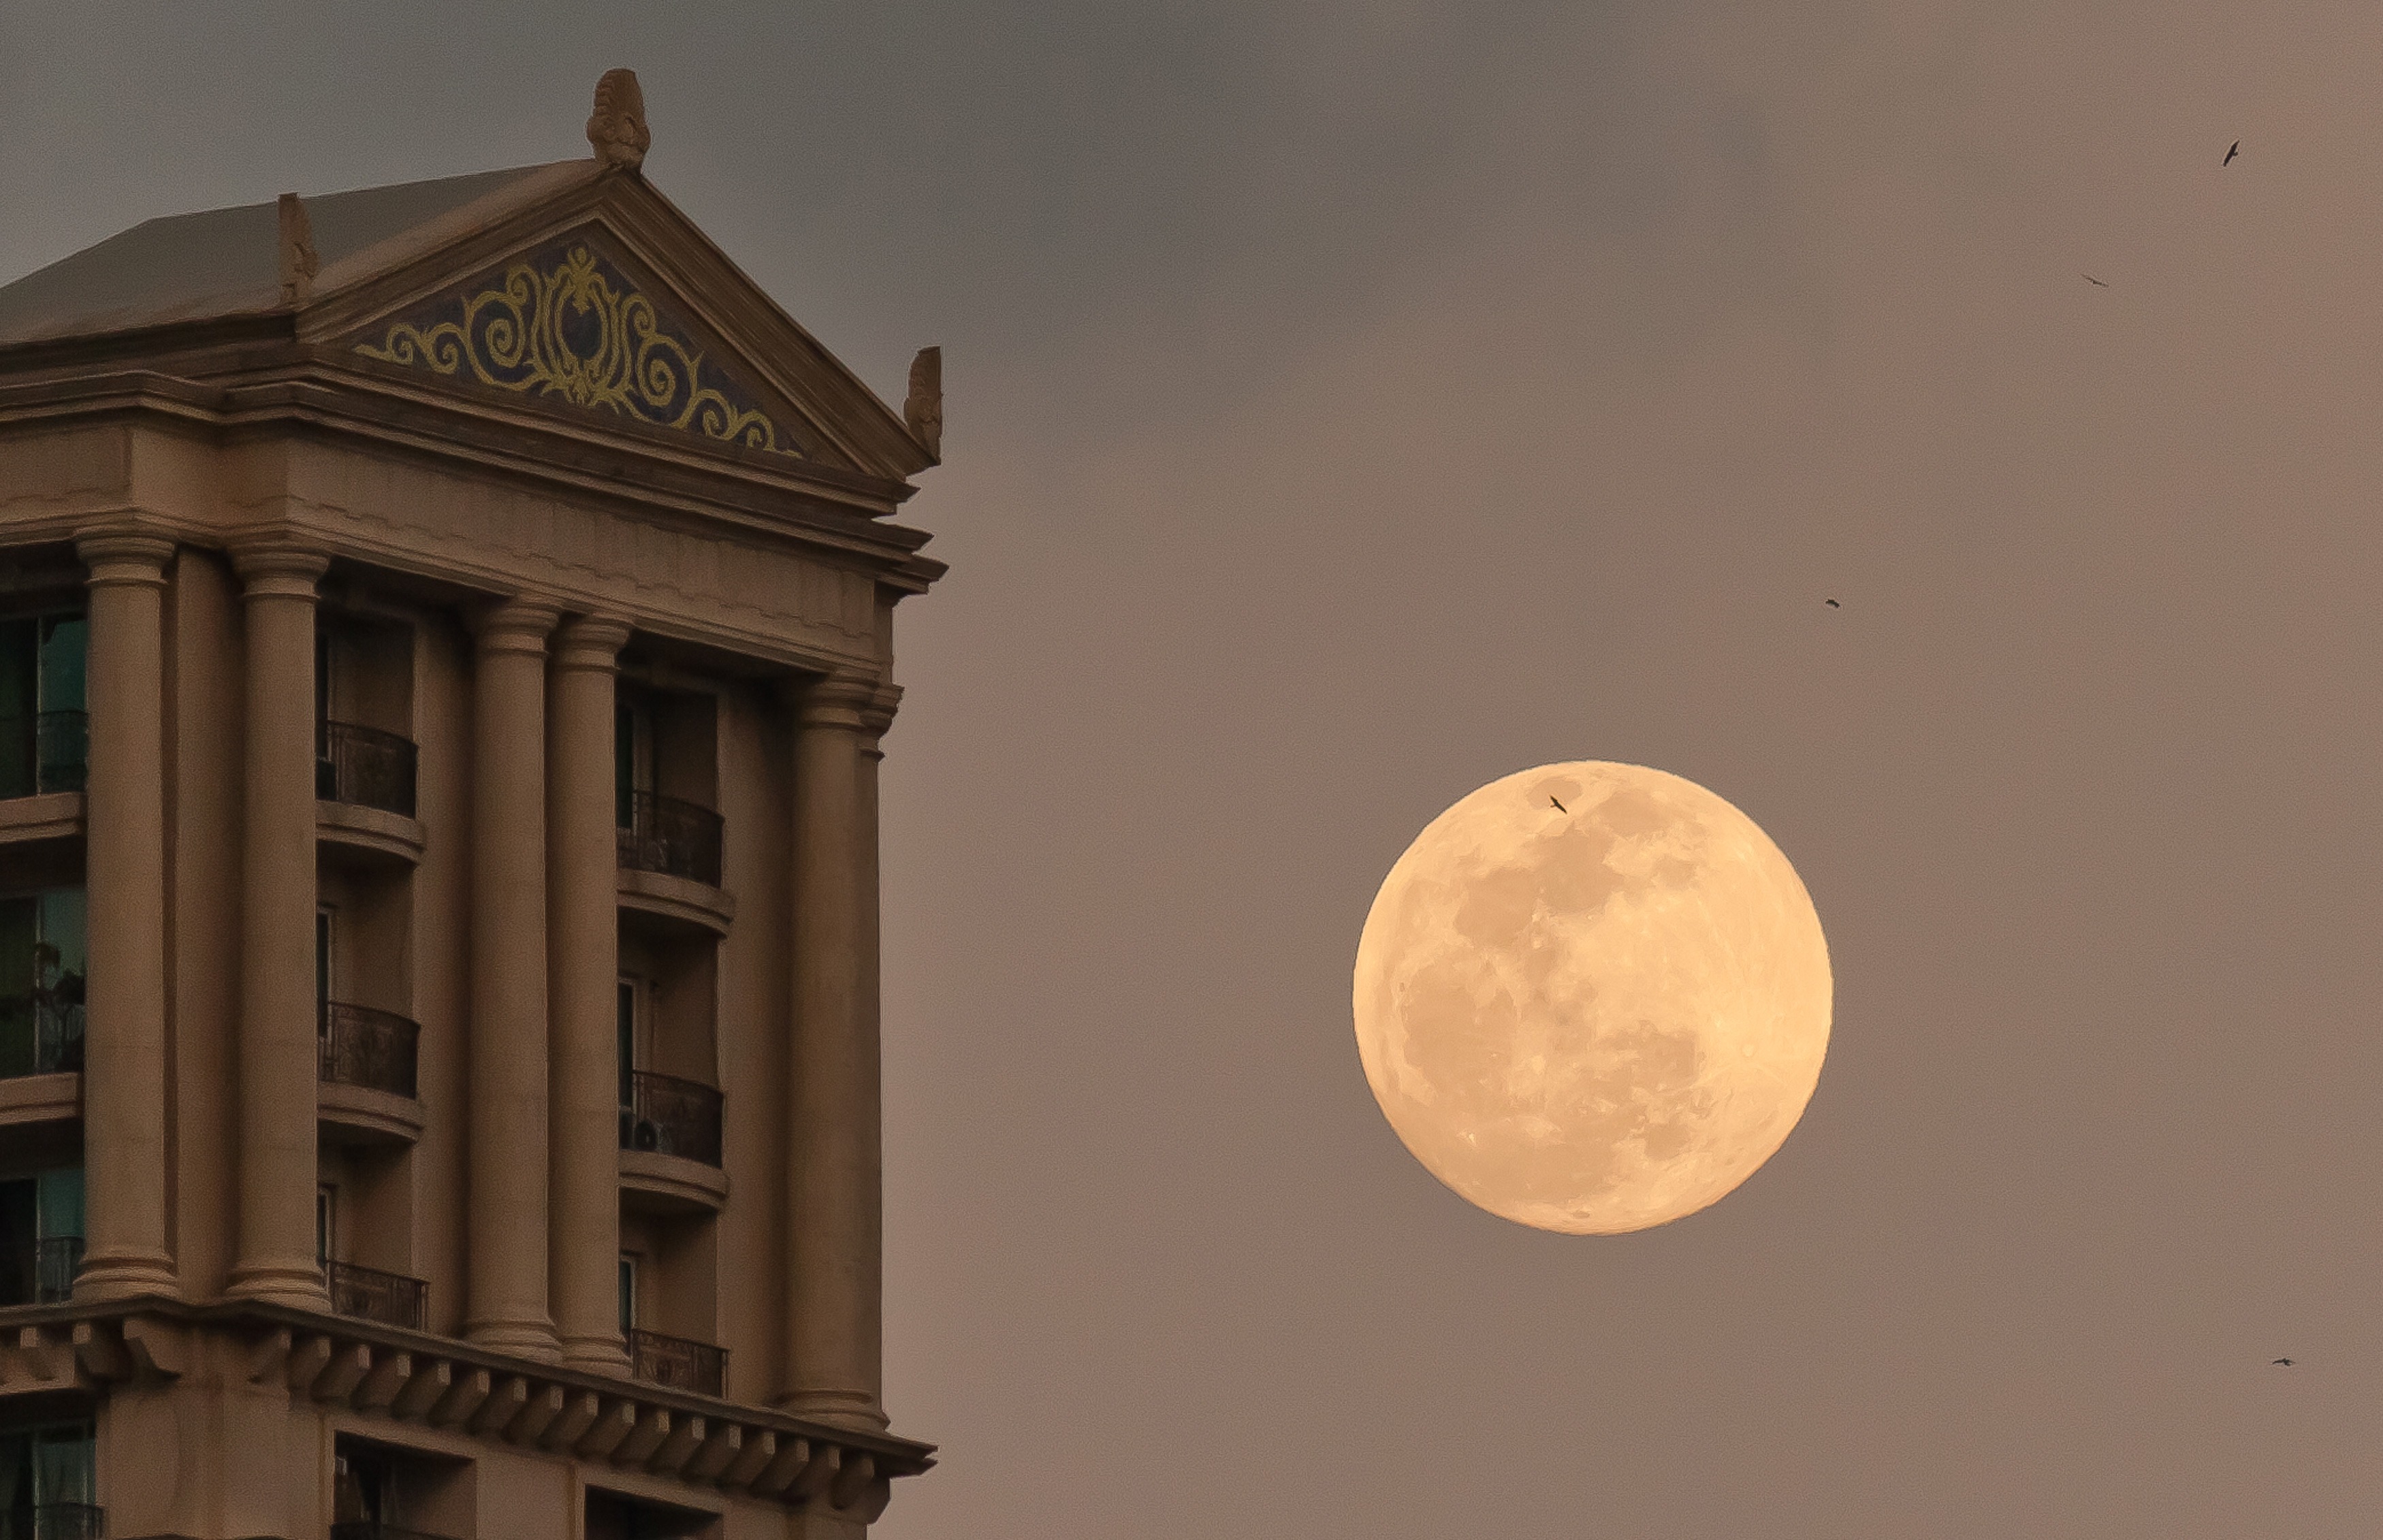
architecture, building, evening, scenic, moon, full moon, moonlight, full, nightsky, shape